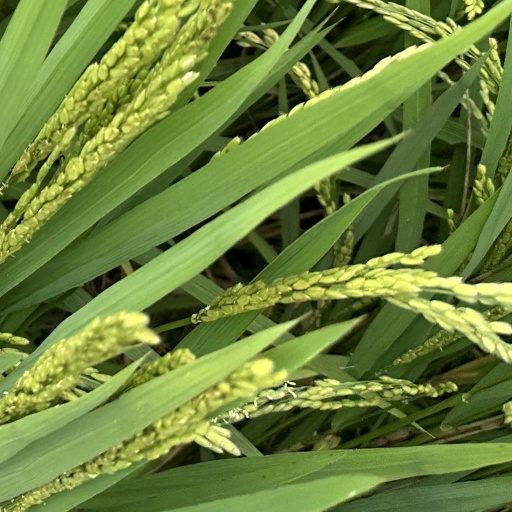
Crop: rice